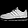
Label: Sneaker